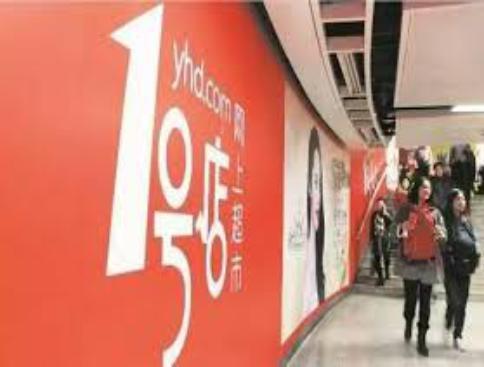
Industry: Electronic